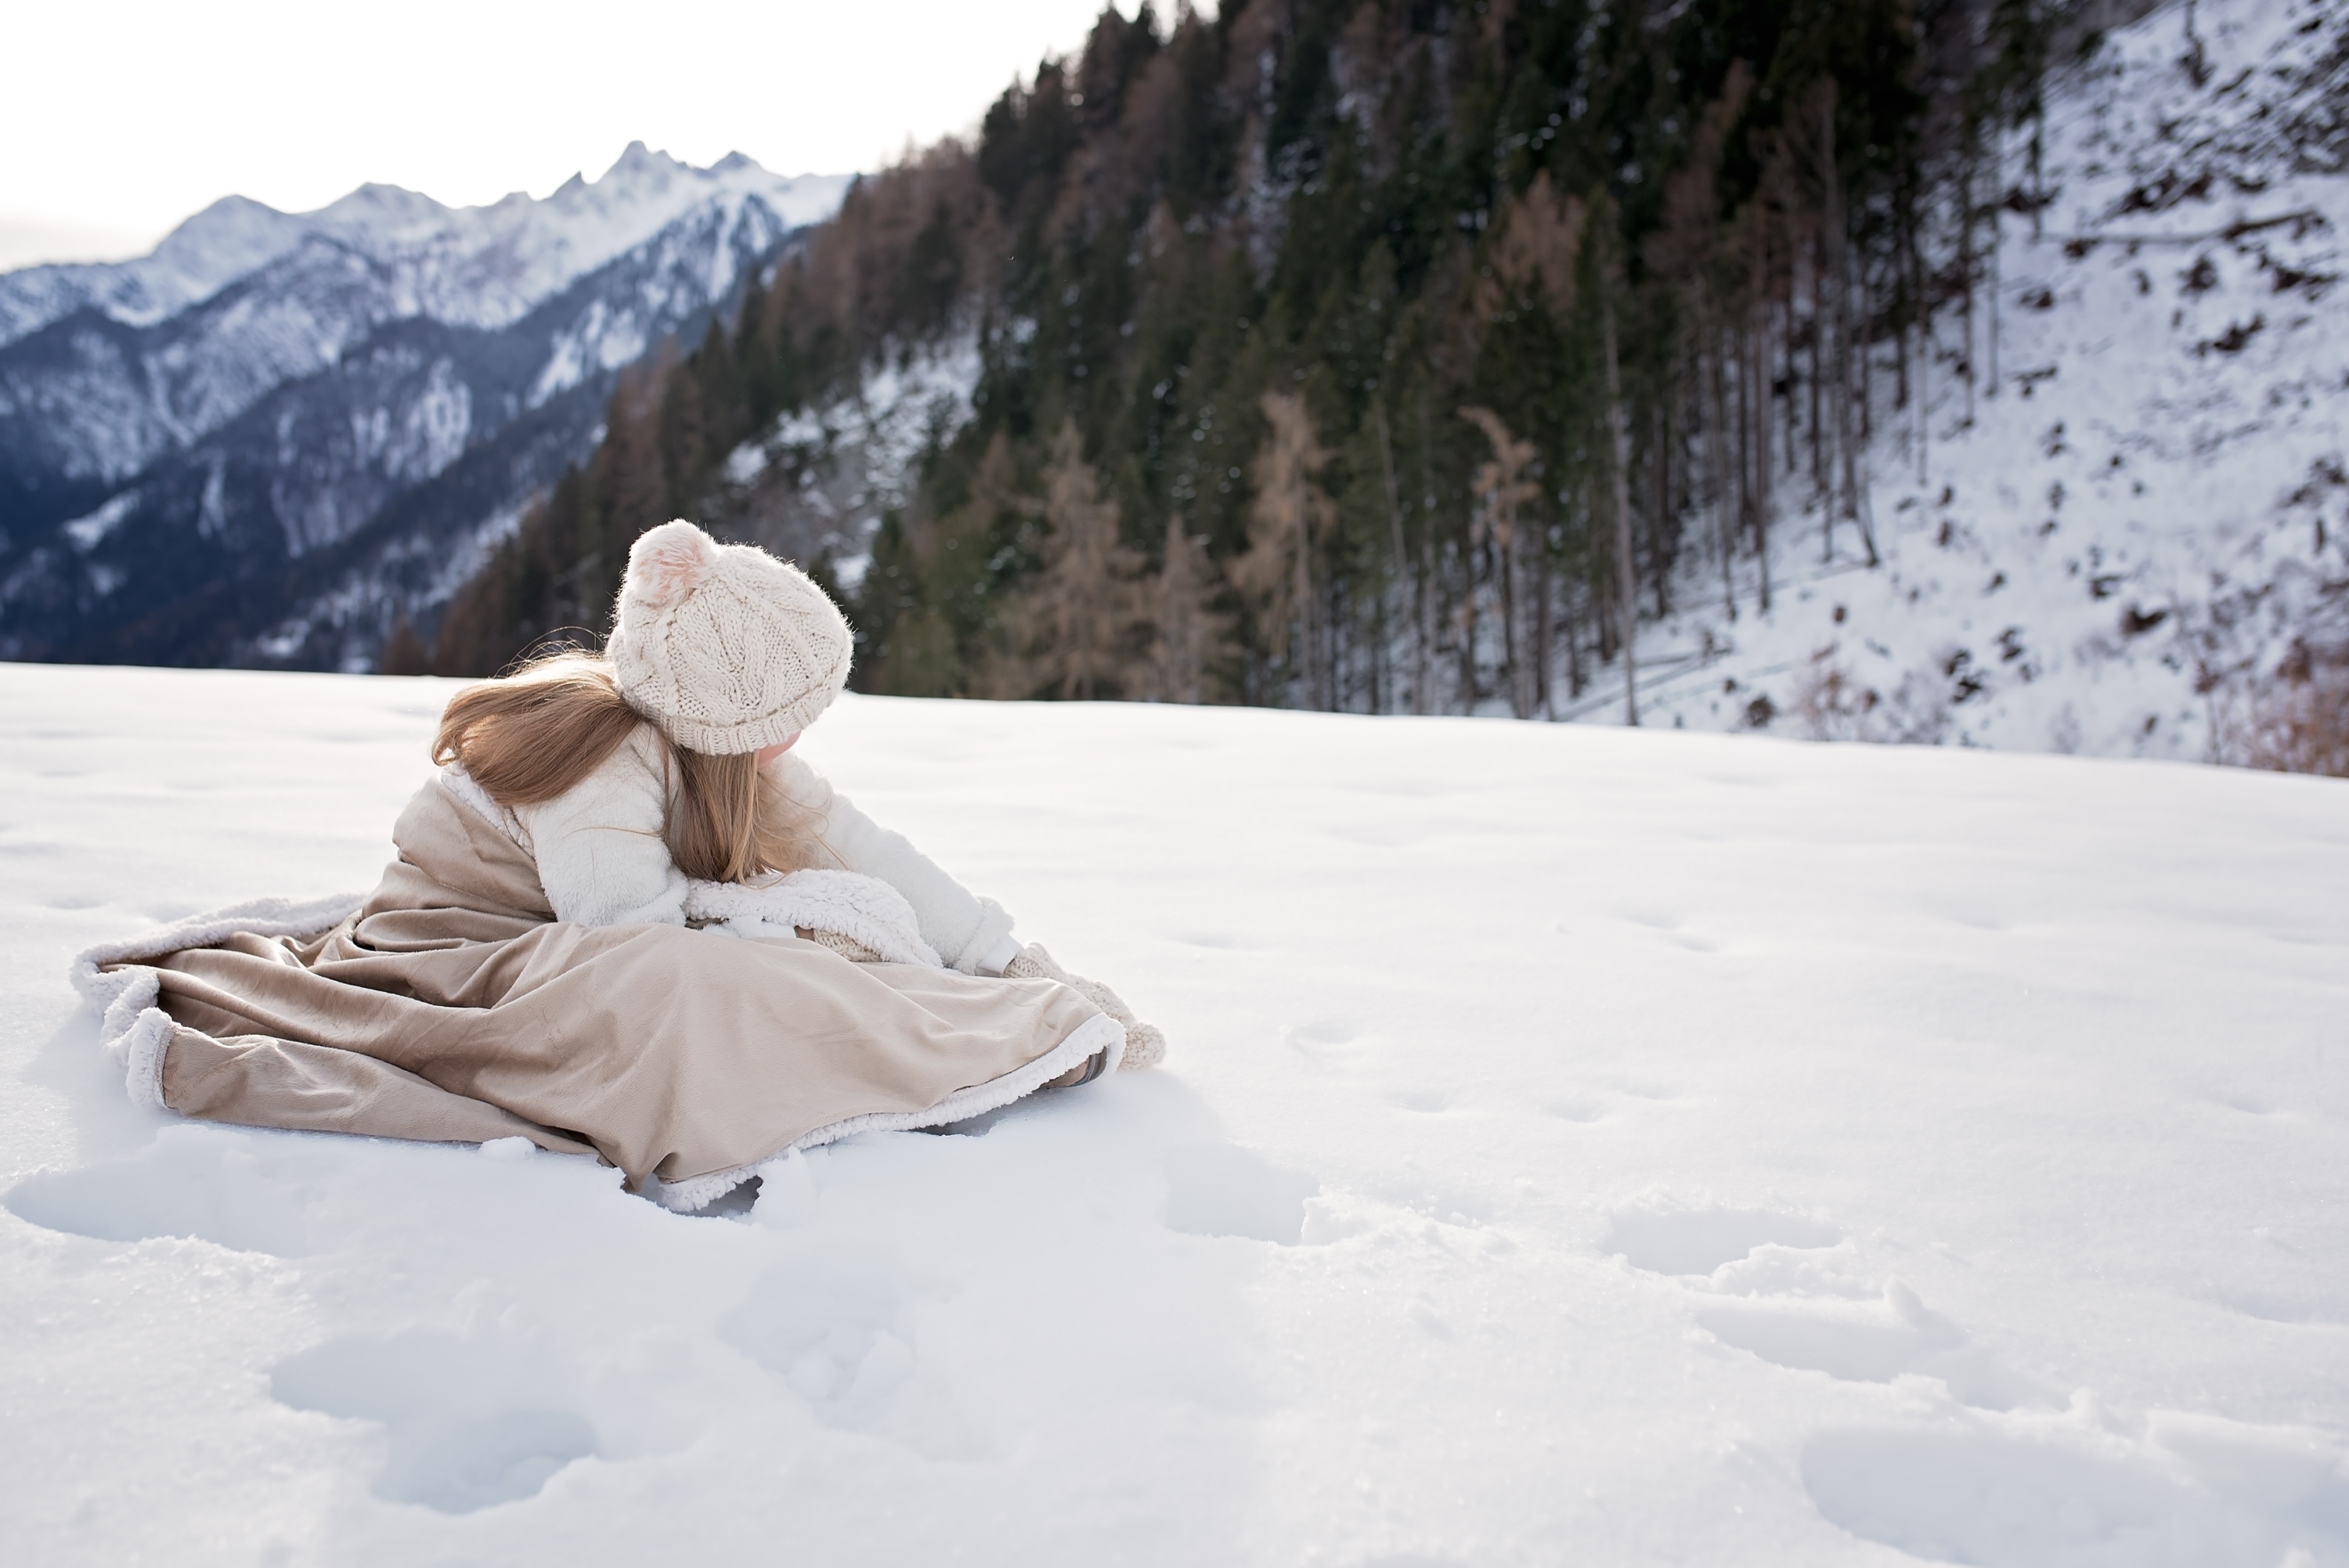
landscape, nature, person, snow, winter, girl, sunshine, weather, human, blanket, season, mountains, cap, footwear, out, enjoy, freezing, design freedom